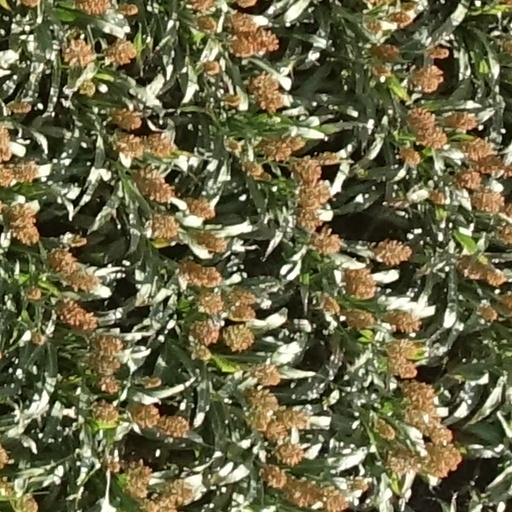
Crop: sorghum